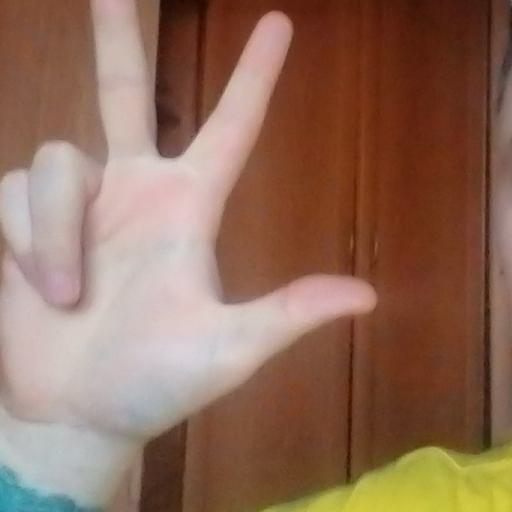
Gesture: three2